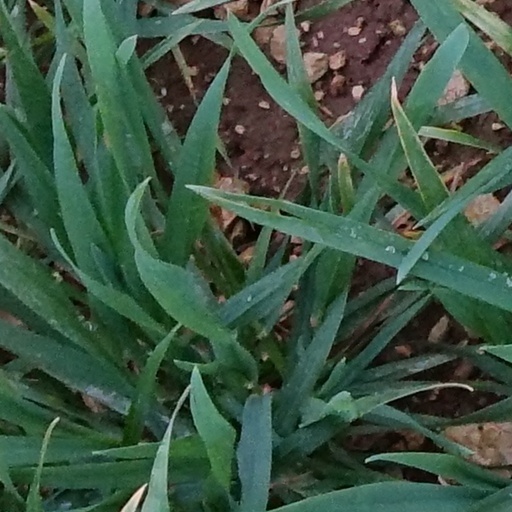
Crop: wheat